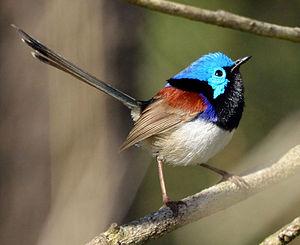
Ceci est une liste des oiseaux endémiques ou quasi-endémiques d'Australie.